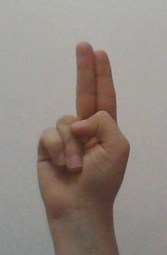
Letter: taa